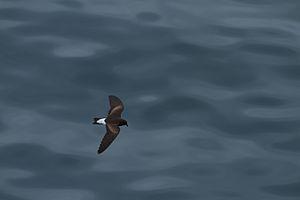
L'Océanite téthys est une espèce d'oiseaux de la famille des Hydrobatidae.